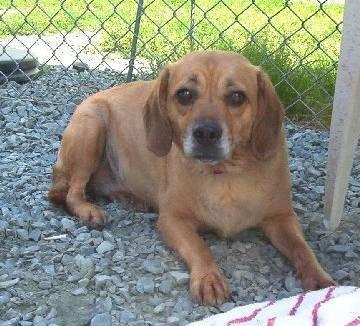
dog